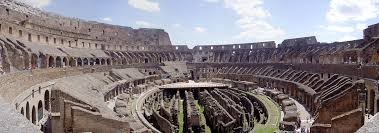
Landmark: Roman Colosseum